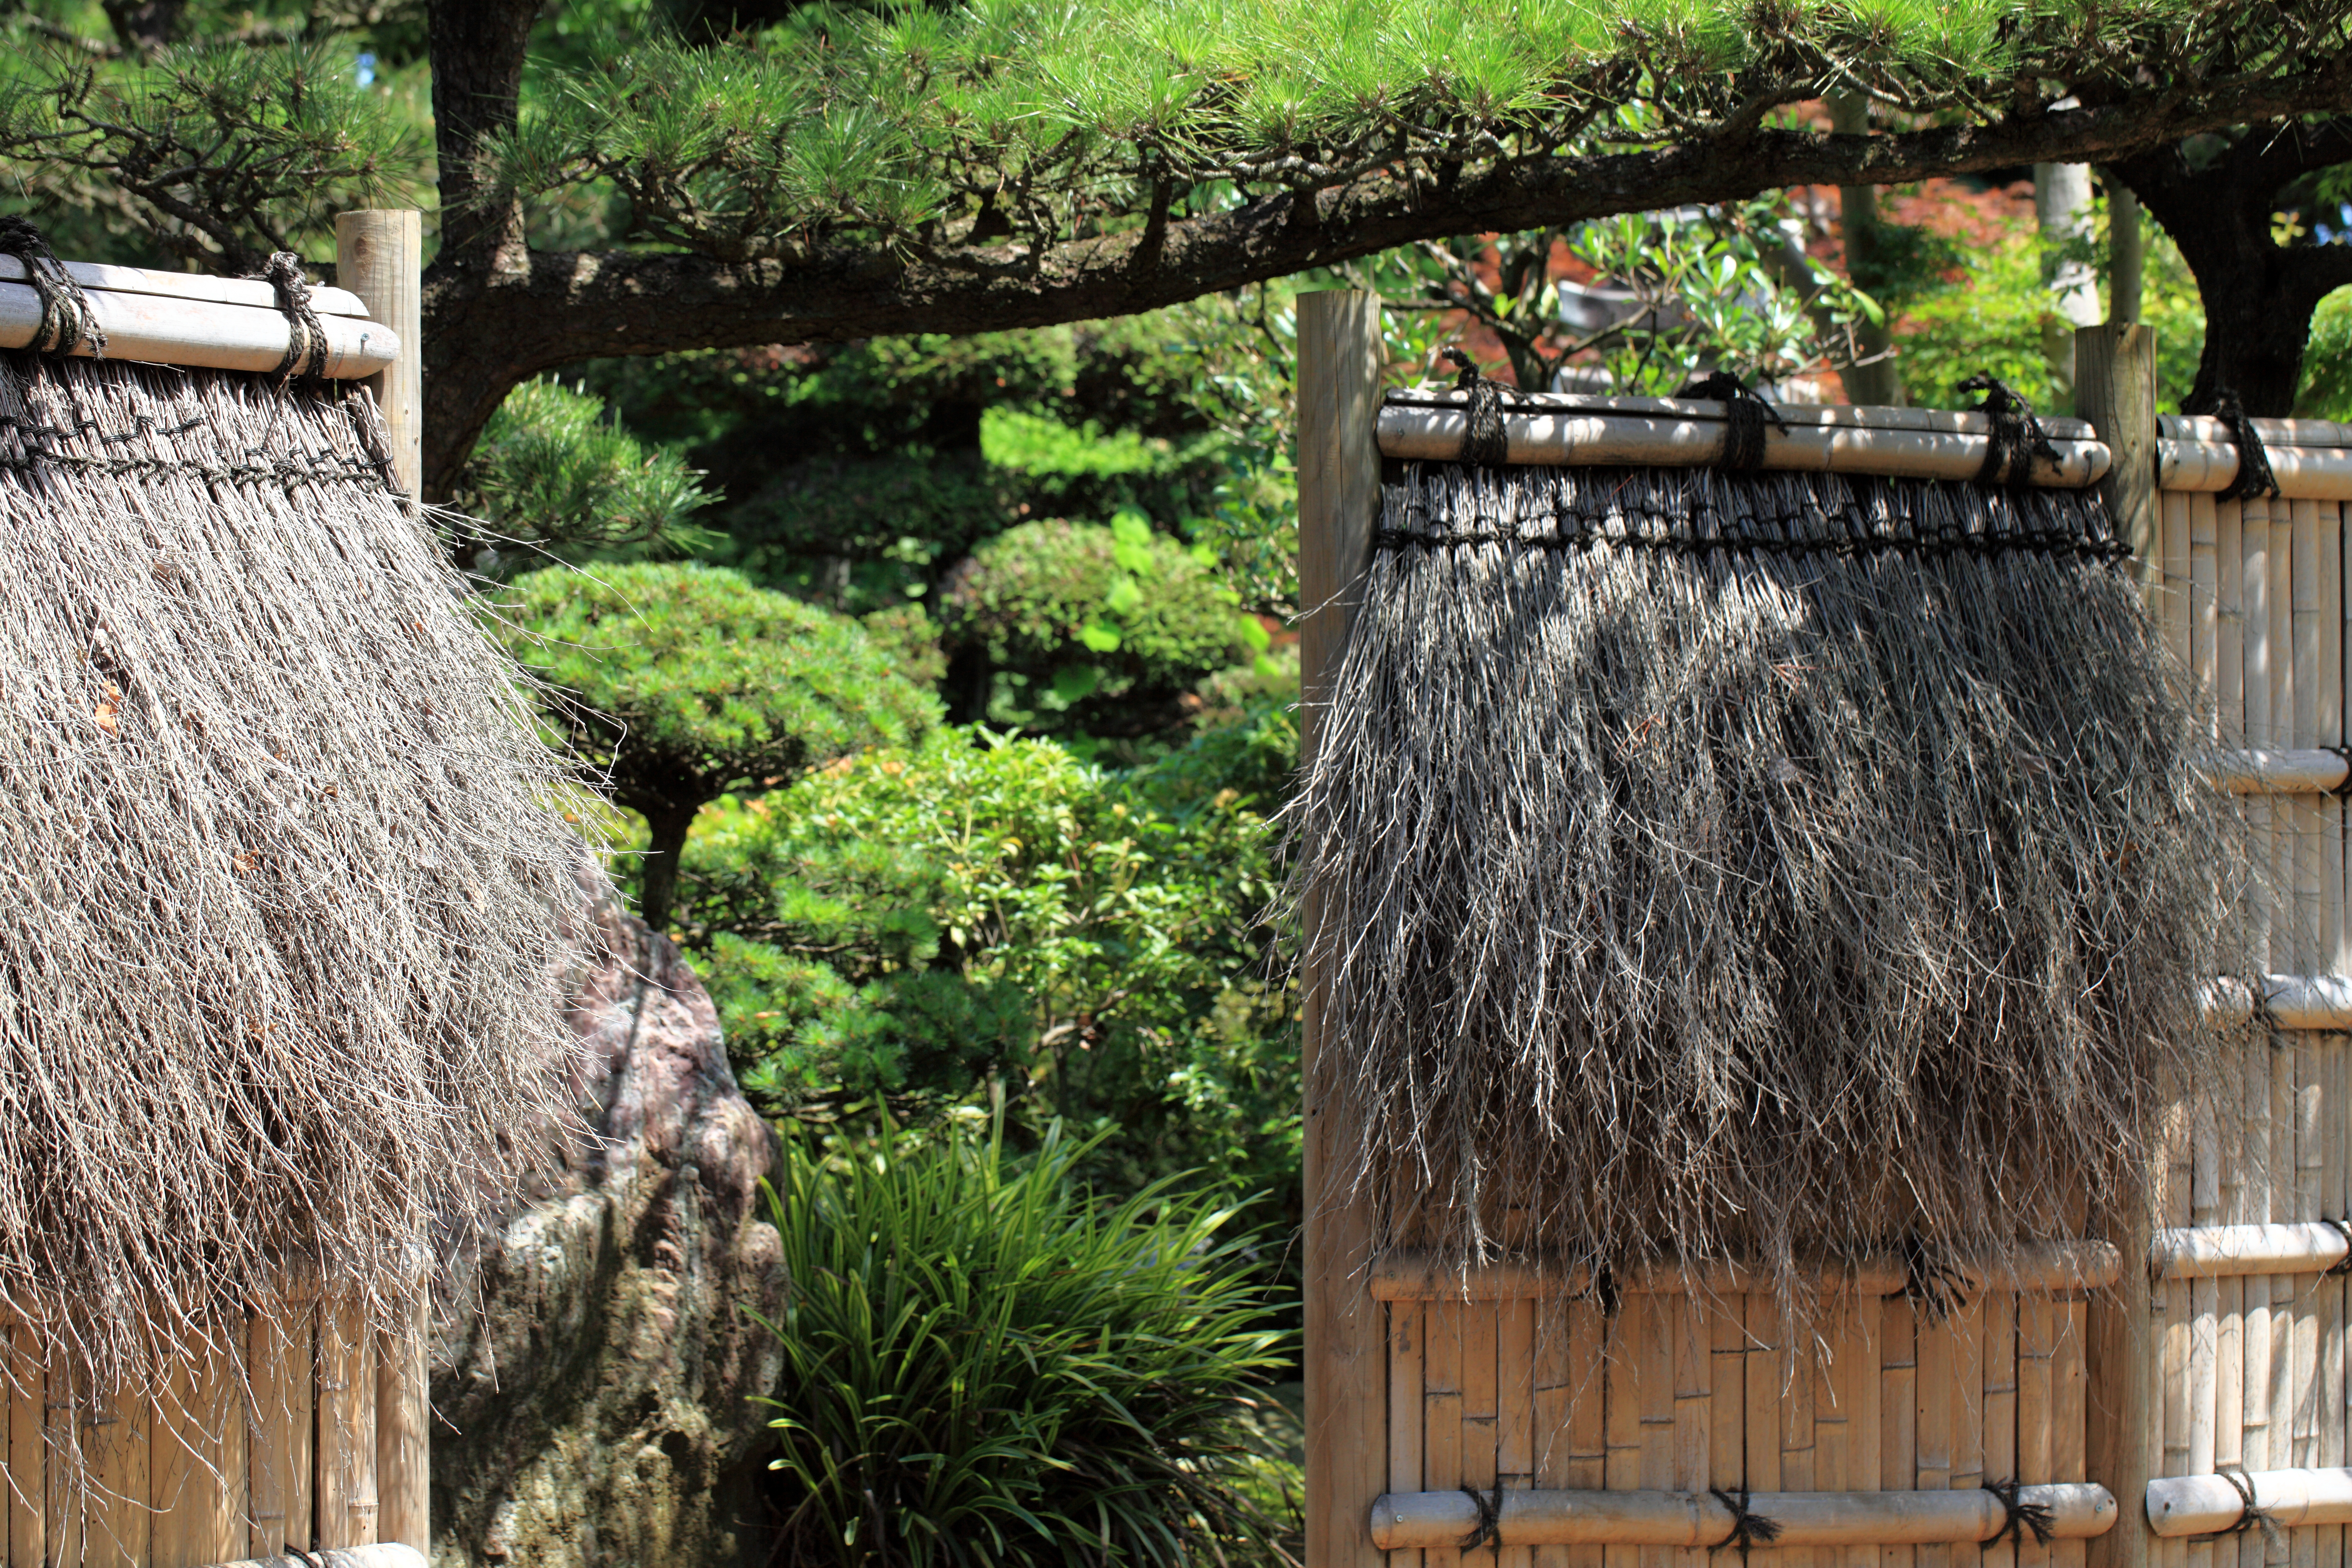
tree, plant, wood, flower, trunk, high, garden, japanese, shrub, 5d, style, hires, markii, hi, res, resolution, saitama, kawaguchi, woody plant